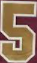
Number: 5